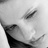
Emotion: sad